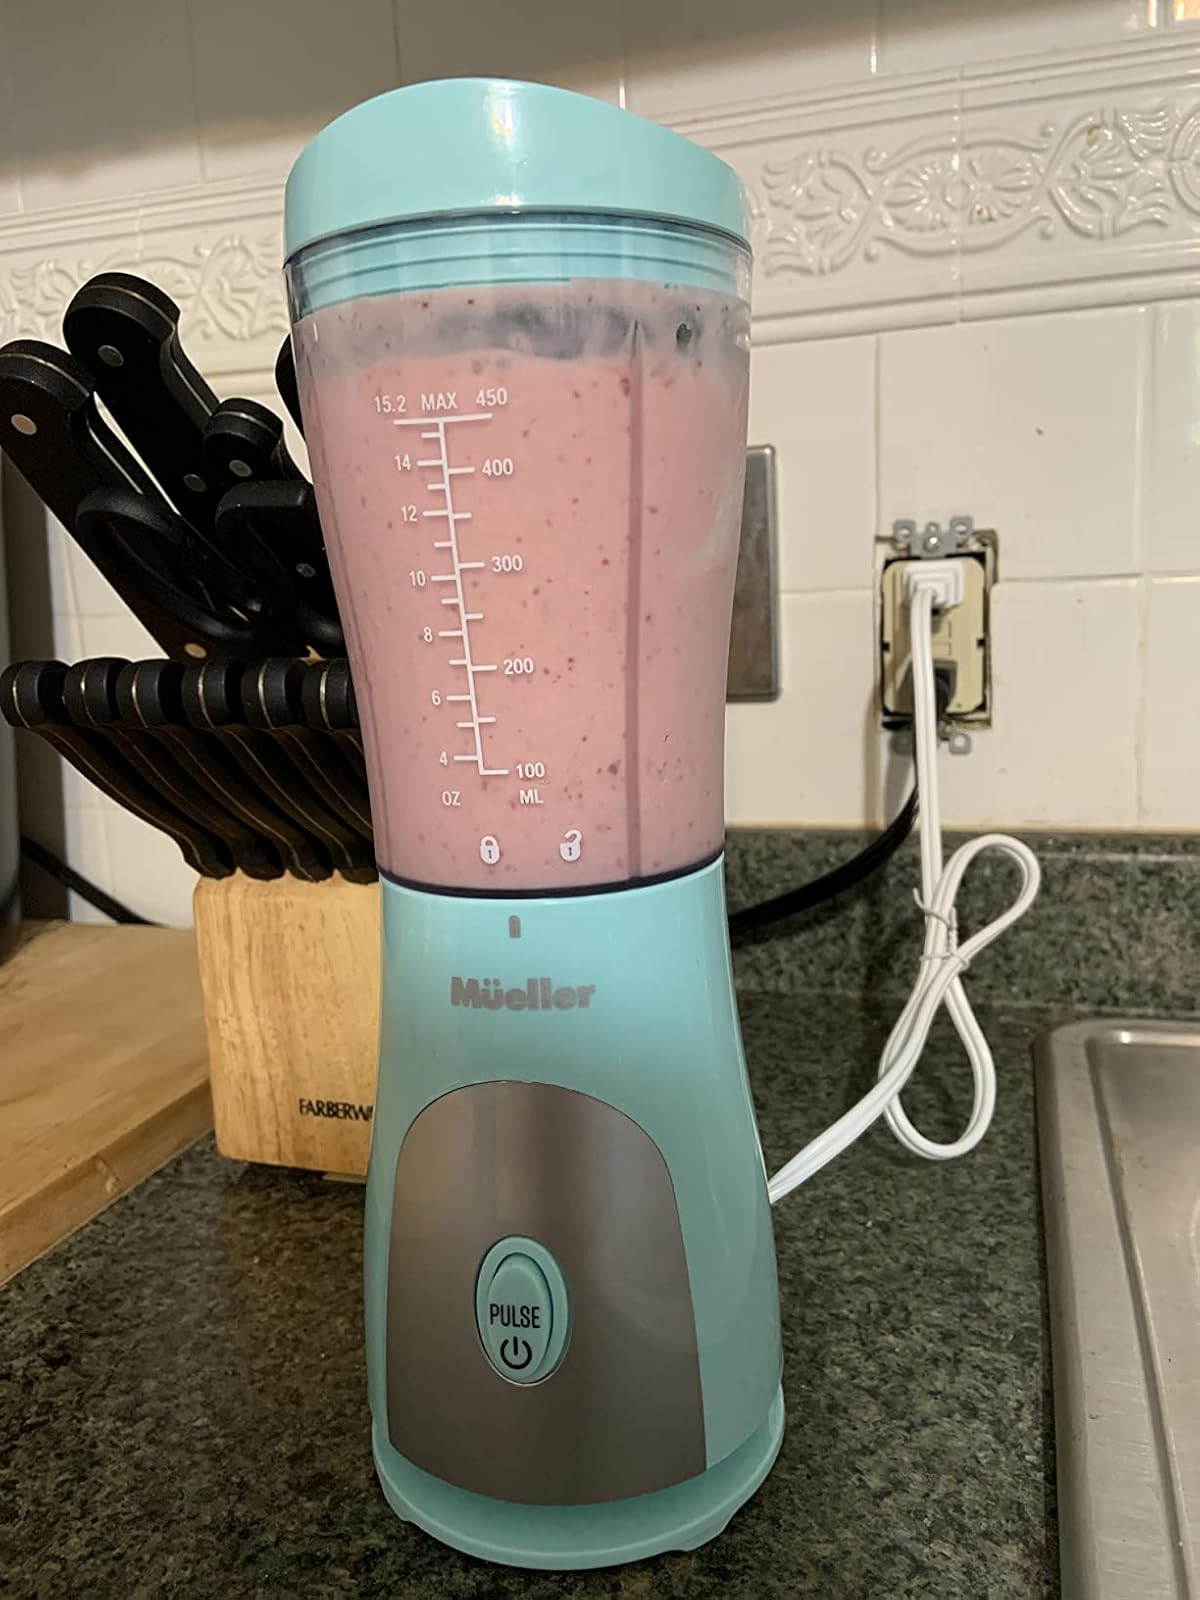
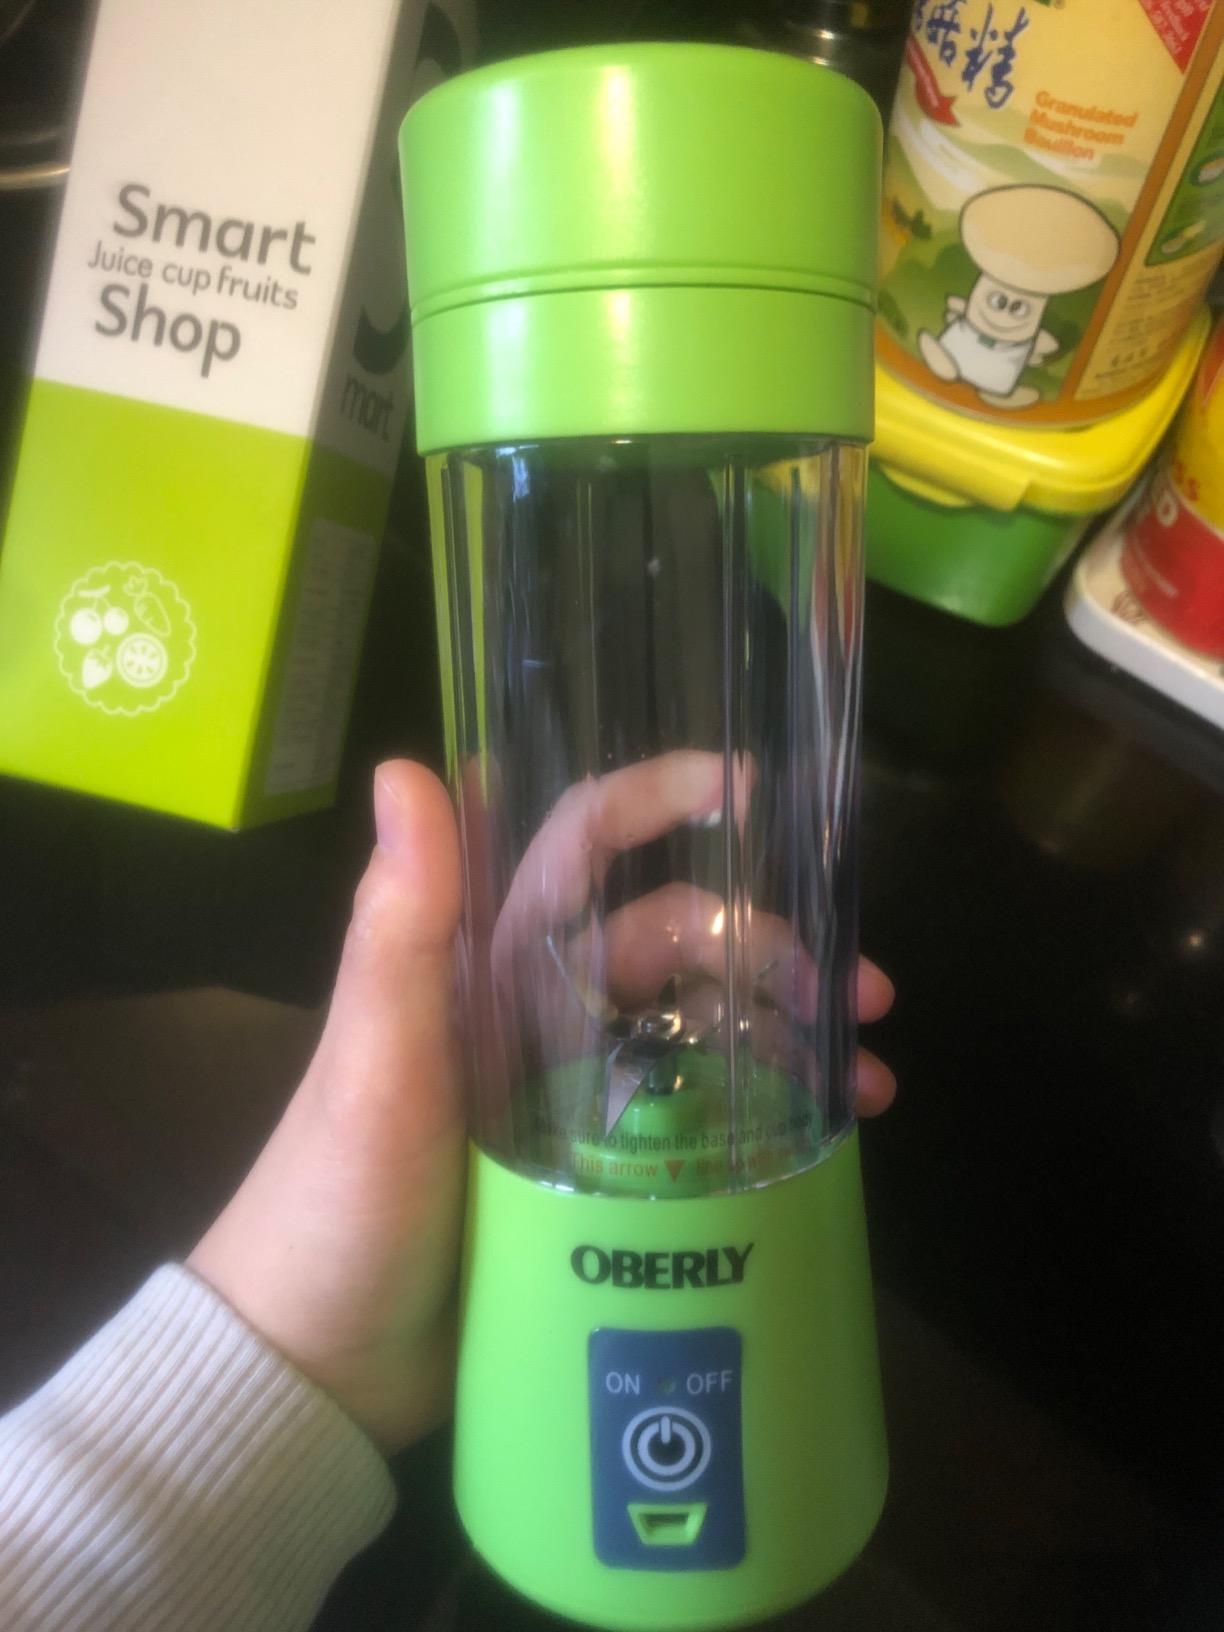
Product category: items_blender
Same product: no